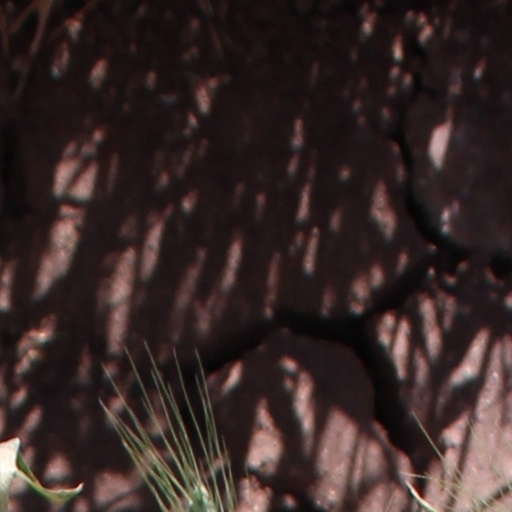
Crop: wheat